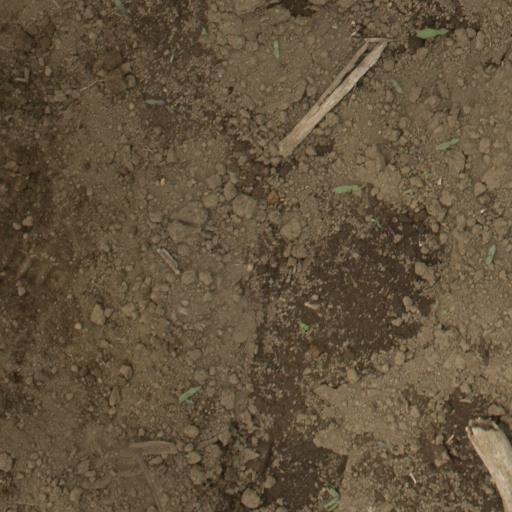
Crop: Jerusalem artichoke